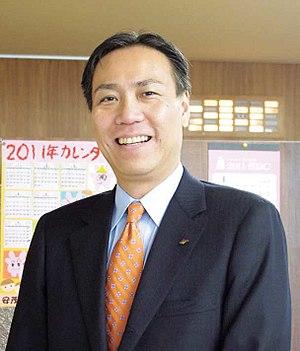
Shuichi Abe né le 21 décembre 1960 à Kunitachi à Tokyo est le gouverneur actuel de la préfecture de Nagano depuis août 2010. Il est réélu pour un nouveau mandat de quatre ans en 2014.
Cette page dresse la liste des 47 gouverneurs actuels des préfectures du Japon actuellement en fonction.